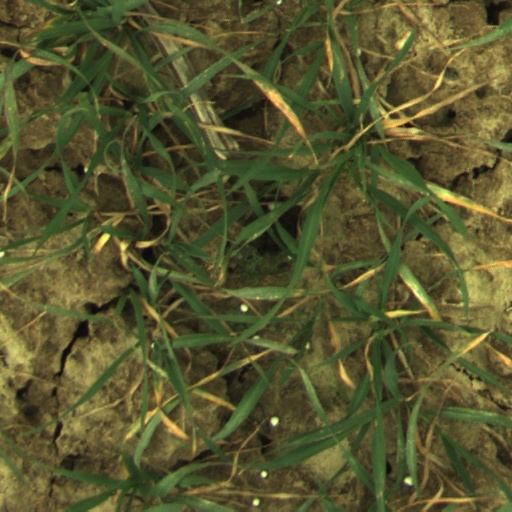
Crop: wheat